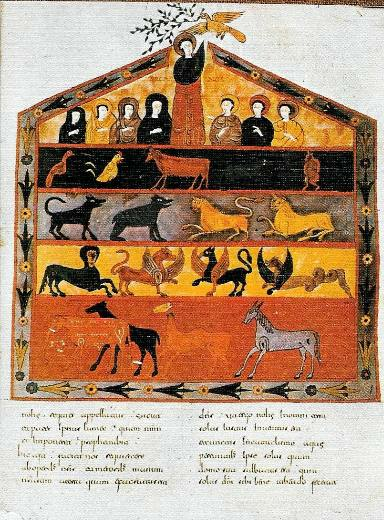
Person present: No